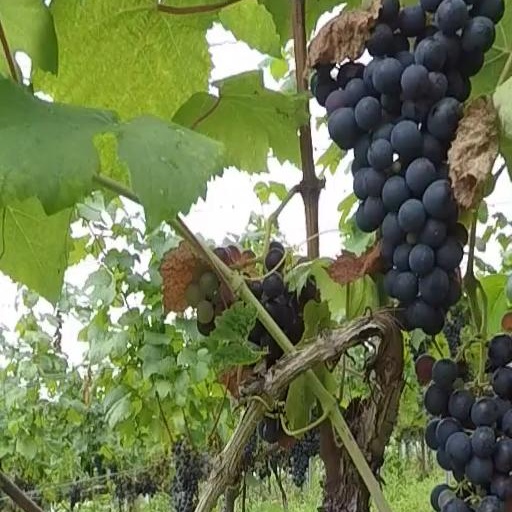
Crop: grape